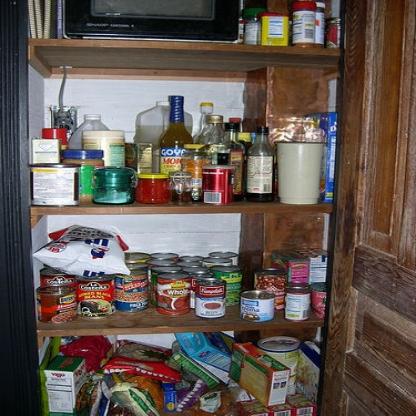
Scene: Indoor